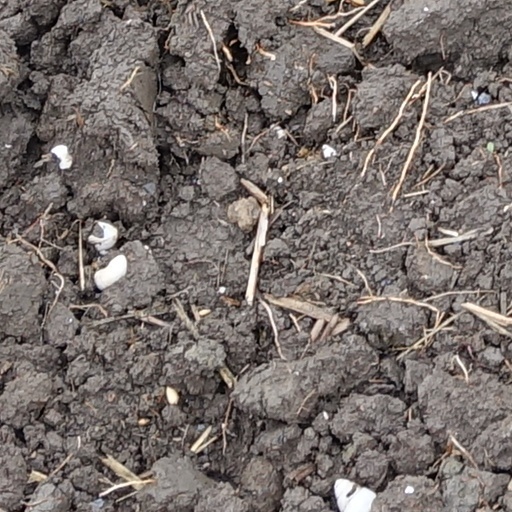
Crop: wheat